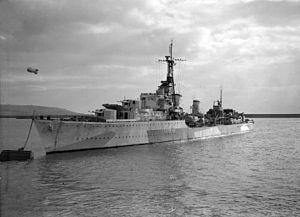
Le HMS Tartar est un destroyer de la classe Tribal qui servit dans la Royal Navy durant la Seconde Guerre mondiale.
La Classe Tribal, ou classe Afridi, est un groupe de 27 destroyers construits pour la Royal Navy, la Marine royale canadienne et la Royal Australian Navy lancés entre 1937 et 1945.